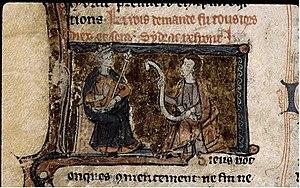
F.020v - Sidrac et Boctus
Le Livre de Sydrac le philosophe, dit aussi Livre de la fontaine de toutes sciences, est une sorte de roman philosophique anonyme écrit en français entre 1270 et 1300, qui a rencontré un grand succès jusqu'au XVIᵉ siècle et a été traduit en plusieurs langues. Se présentant essentiellement comme un dialogue entre un roi nommé Boctus et un « philosophe » nommé Sydrac, le premier posant 1227 questions et le second y répondant, le texte est une encyclopédie de la culture populaire du Bas Moyen Âge.